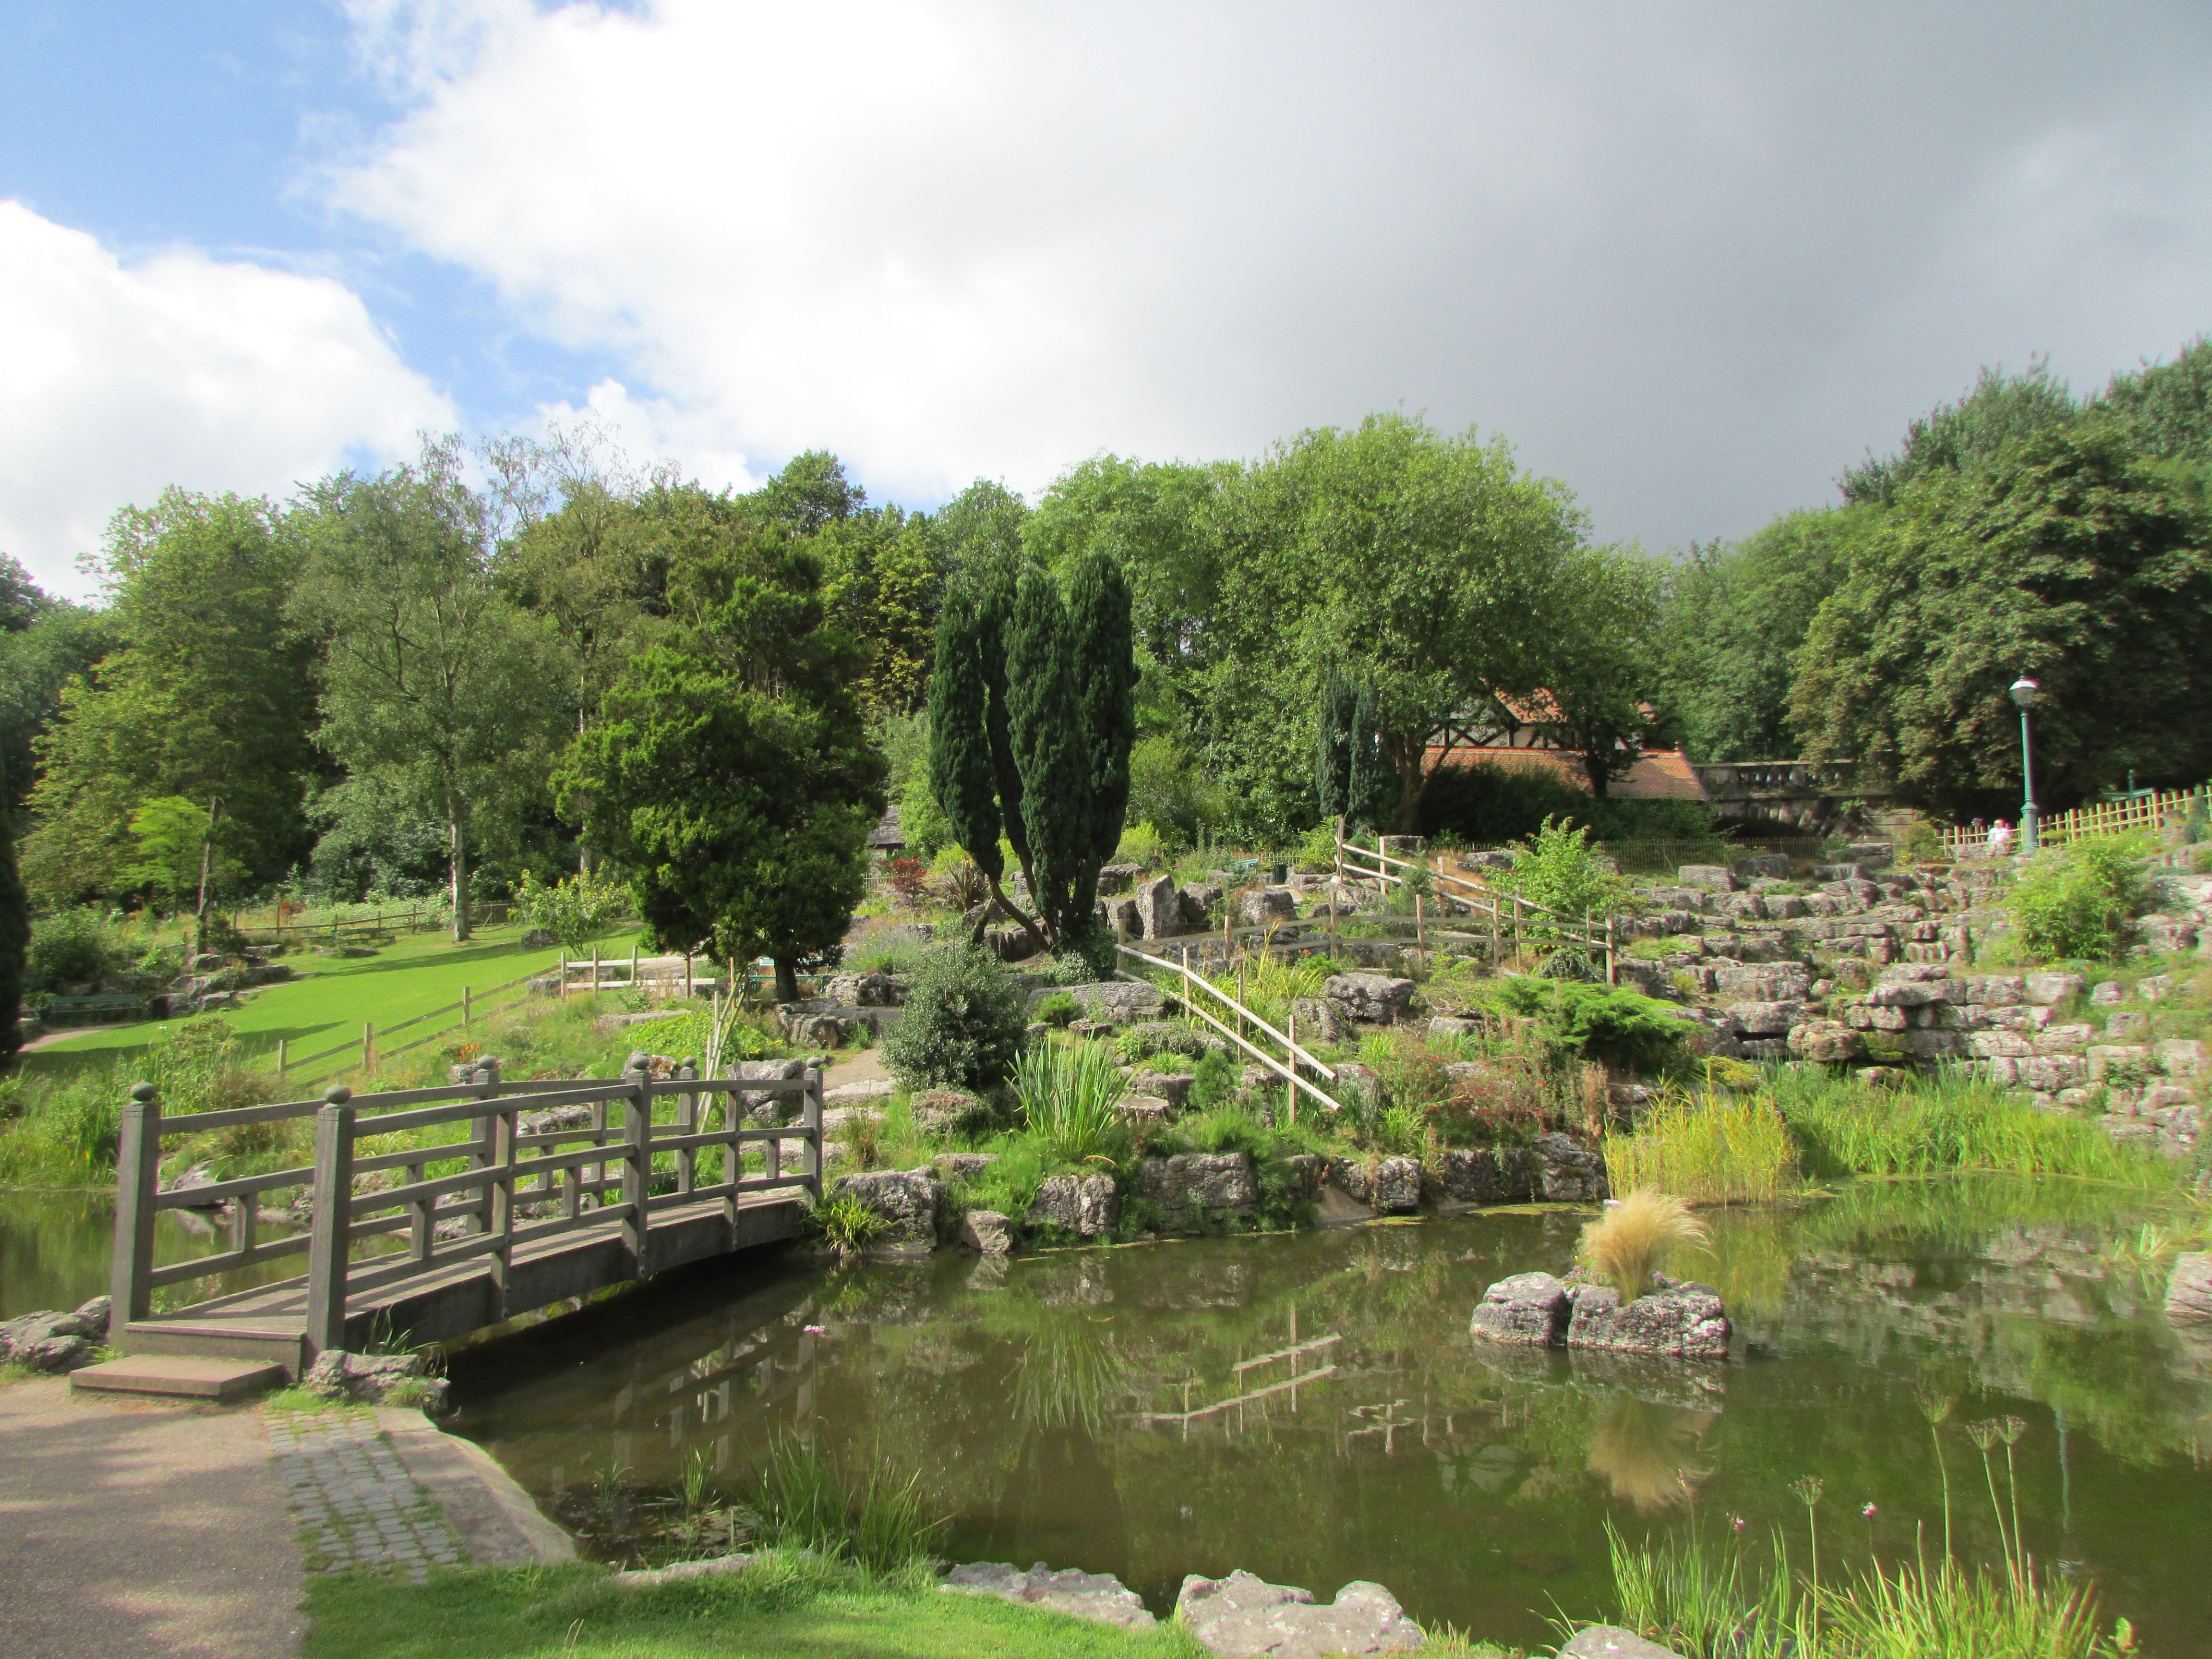
nature, flower, lake, river, pond, garden, waterway, body of water, england, preston, botanical garden, ecosystem, fish pond, jappanese garden